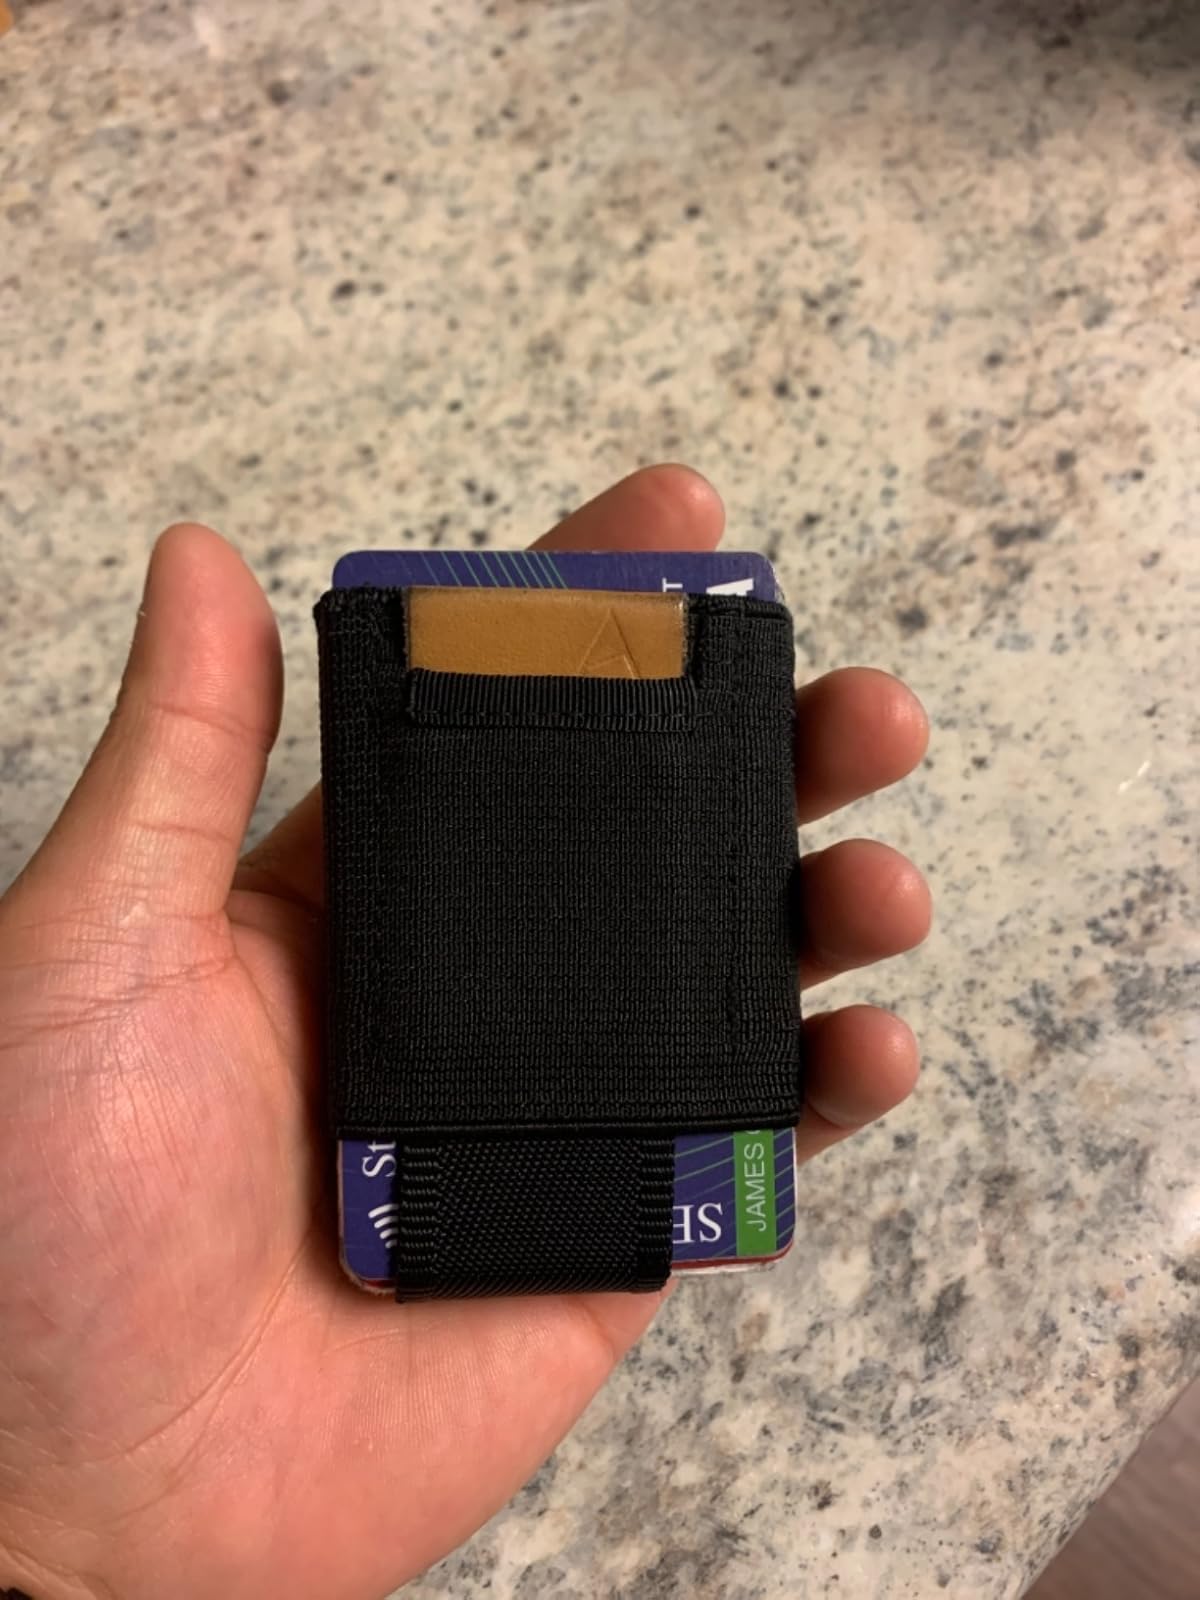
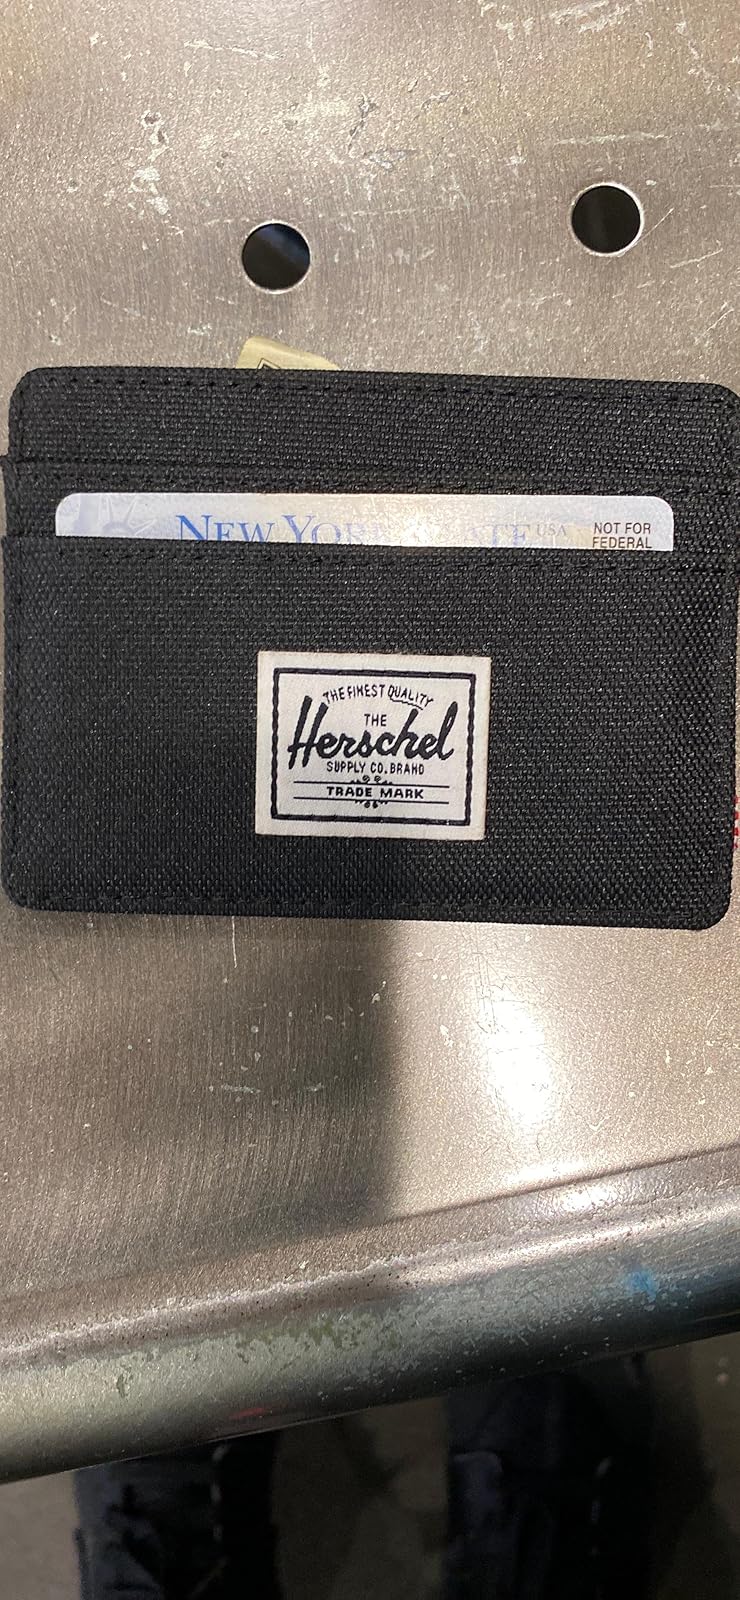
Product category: accessories_wallet
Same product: no